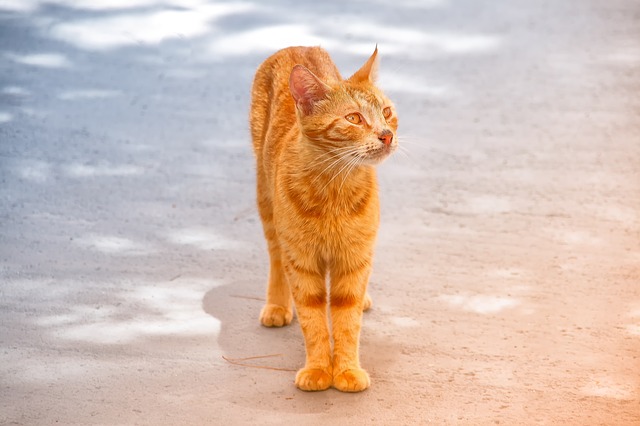
Label: cat